Zinberg Glacier

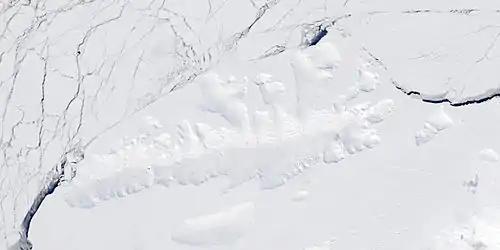
Satellite image of Thurston Island

Zinberg Glacier is a glacier in east Thurston Island; it flows east-northeast into Morgan Inlet between Tierney Peninsula and the promontory ending in Ryan Point. Named by Advisory Committee on Antarctic Names (US-ACAN) after Cpl. E. Zinberg, U.S. Army photographer in the Eastern Group of U.S. Navy Operation Highjump, which obtained aerial photographs of Thurston Island and adjacent coastal areas, 1946–47.